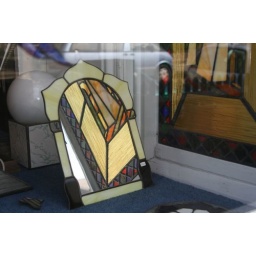
Hand-made glass and mirrors in the Living Glass Studio, Teddington